Shattered Horizon

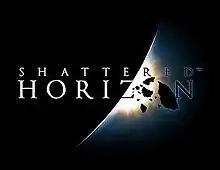

Shattered Horizon is a 2009 first-person shooter video game developed and published by Futuremark Games Studio. The game was released on November 4, 2009 exclusively on Microsoft Windows via Steam.